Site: brandenburg
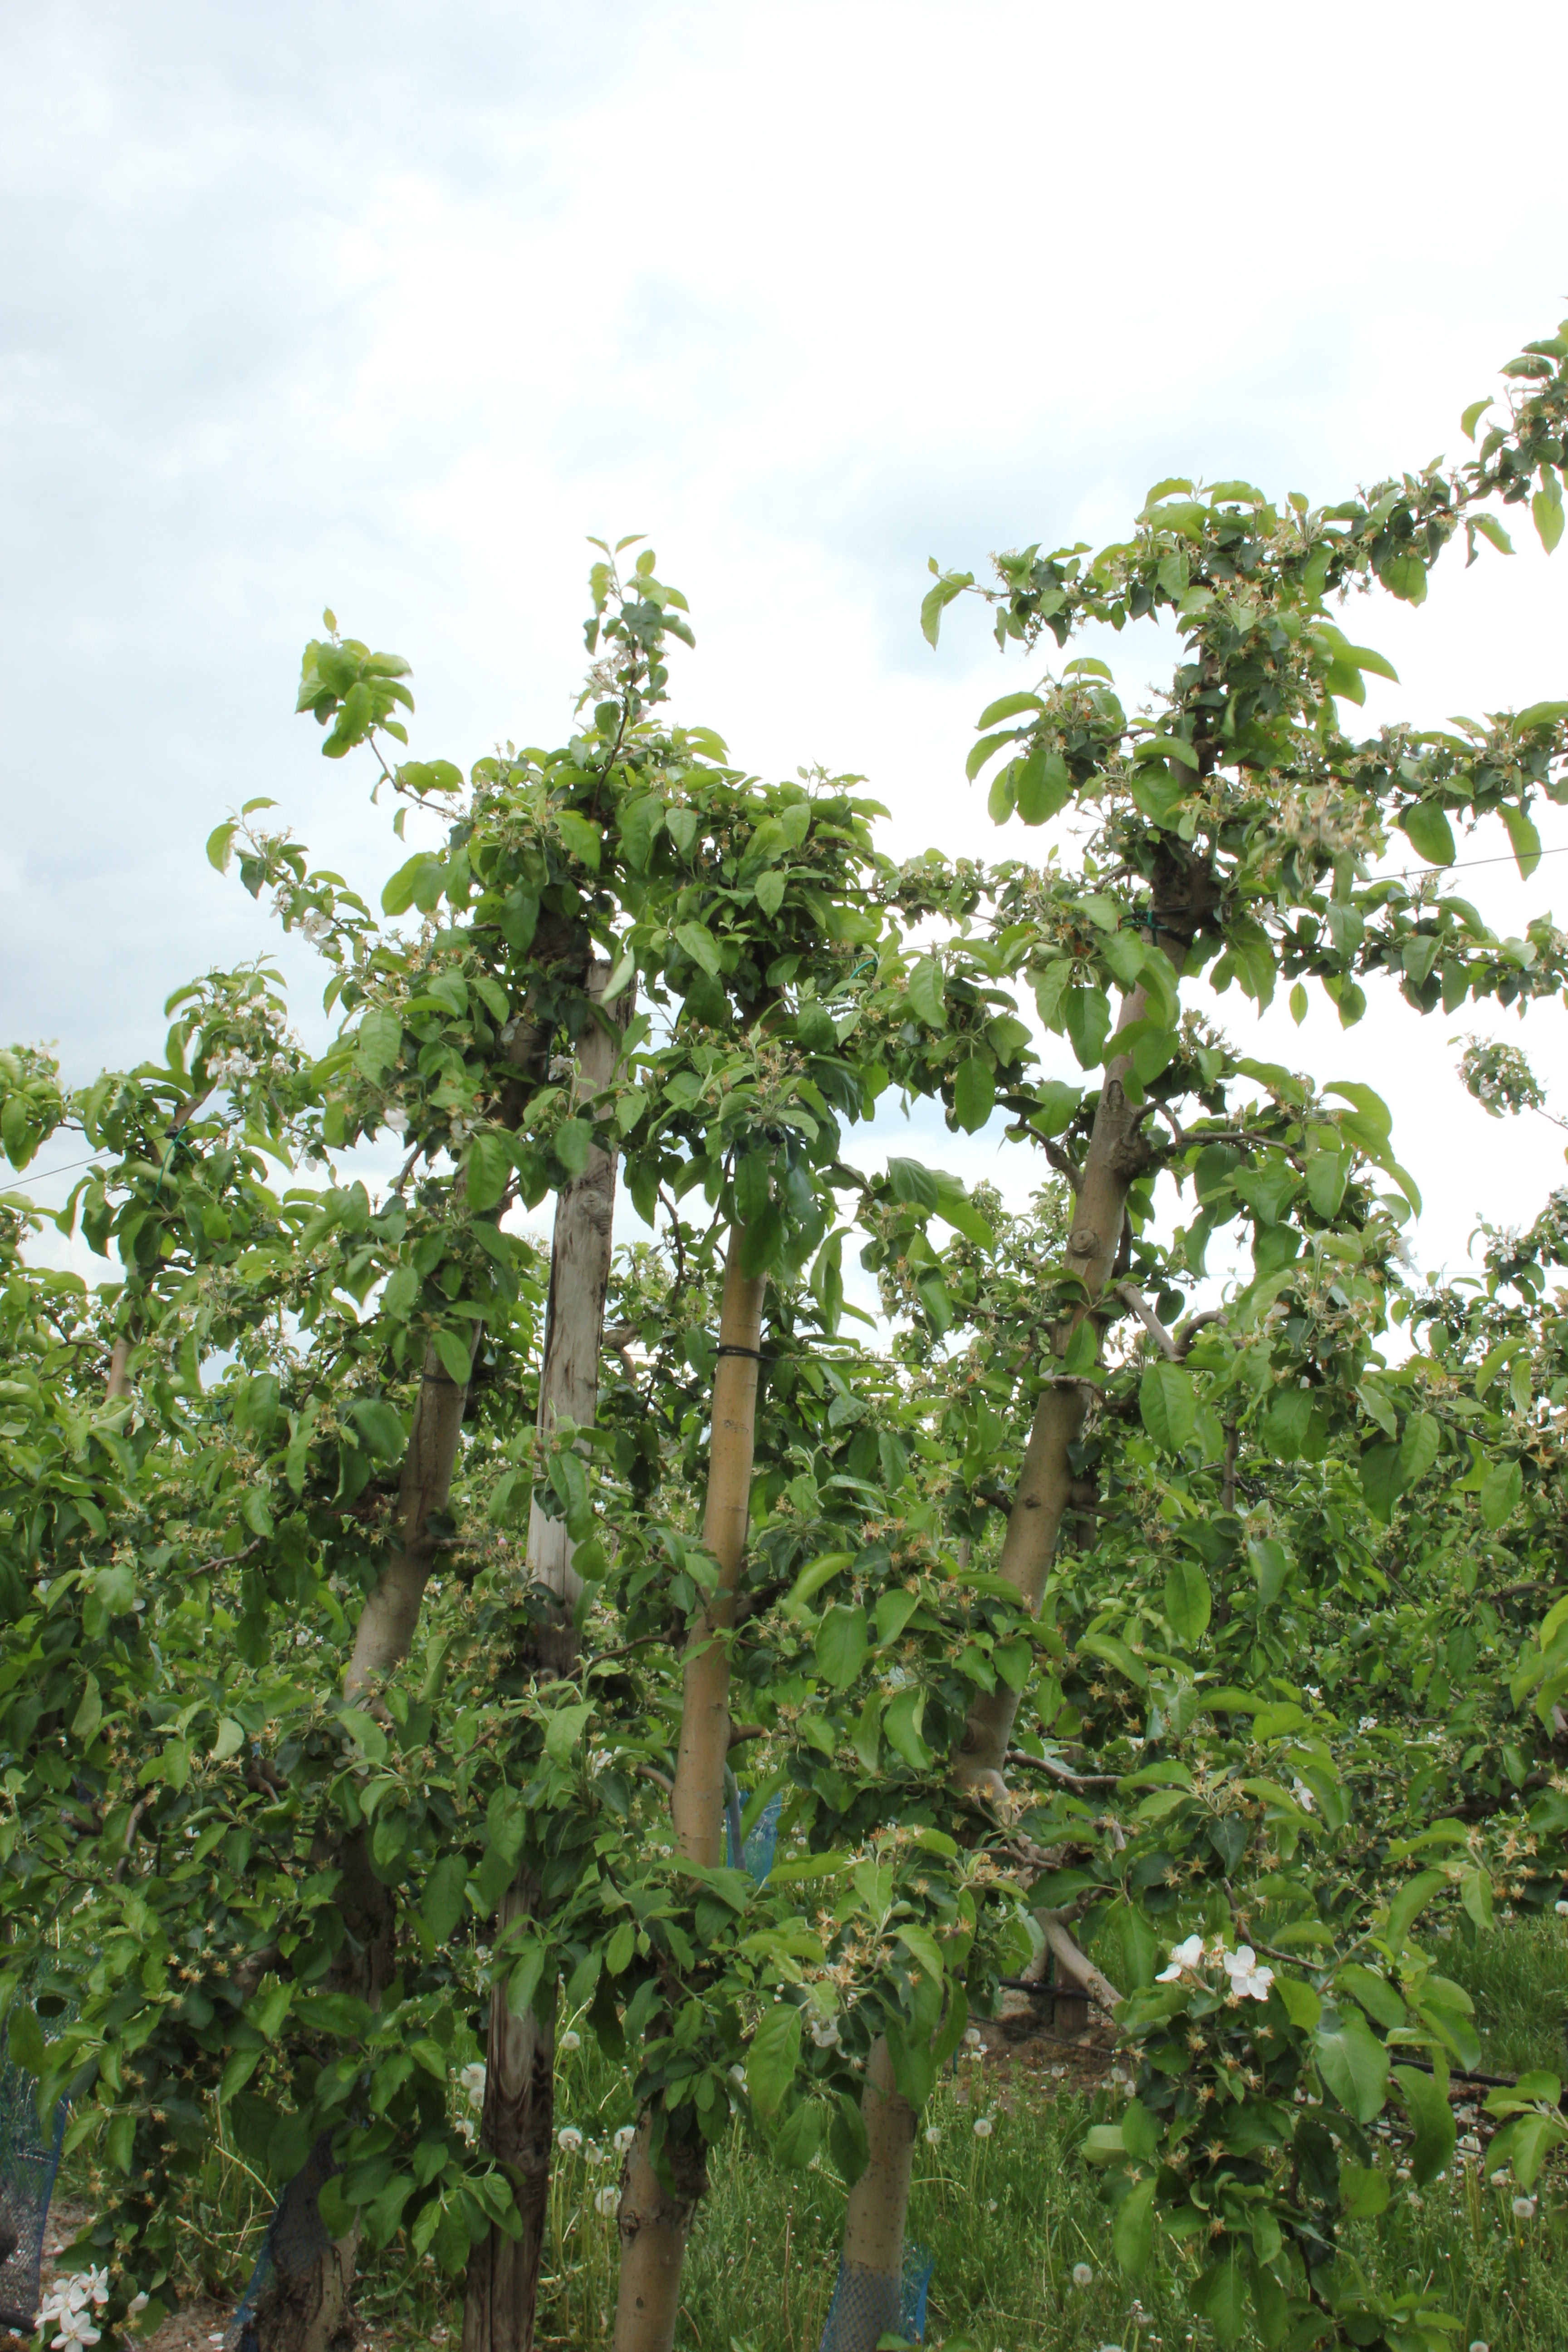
Growth stage (BBCH 67): Flowering